Bacon soup

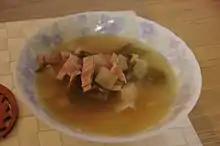
Celery and bacon soup

Bacon soup is a soup made with bacon. Generally a number of vegetables are added and often a thickening agent such as pearl barley, lentils or corn flour. It can be added to Italian minestrone soup to enhance the flavor.